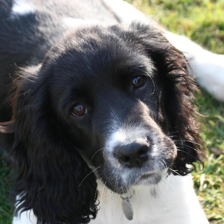
Label: animals